History of rail transport in Germany

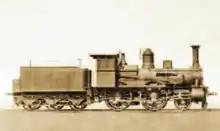
Borsig engine for Berlin–Hamburg Railway, built in 1873

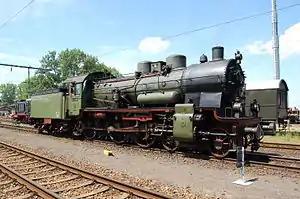
Prussian state railways' P8,built 1906–1923

German unification in 1871 stimulated consolidation, nationalization into state-owned companies, and further rapid growth. Unlike the situation in France, the goal was support of industrialization, and so heavy lines crisscrossed the Ruhr and other industrial districts, and provided good connections to the major ports of Hamburg and Bremen. By 1880, Germany had 9,400 locomotives each annually pulling 43,000 passengers or 30,000 tons of freight, and forged ahead of France.